Abbey of San Zeno, Verona

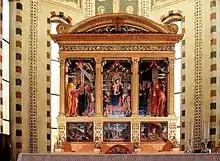
Altarpiece of San Zeno by Andrea Mantegna

The present church, built on the site where at least five other religious buildings had previously stood, maintains its medieval origin substantially unaltered, representing an example of Veronese Romanesque architecture. The interior has a basilica plan with the hall divided into three naves by two rows of mighty pillars with a cruciform section alternating with columns. The ceiling is wooden in the shape of a ship's hull with refined decorations and was made between 1385 and 1389. Originally the interior walls were to be entirely covered with frescoes, of which only portions remain today. Critics mostly tend to attribute them to a first and a second "master of San Zeno", actually two groups of fresco painters working in the city in the second quarter and second half of the 14th century, respectively. The painters Martino da Verona and Altichiero da Zevio, or at least pupils of their school, have been proposed as the authors of additional frescoes. On the right aisle is an altarpiece by Francesco Torbido.